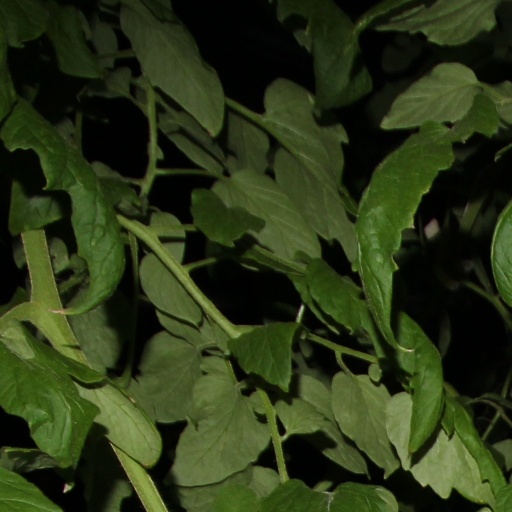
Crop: tomato